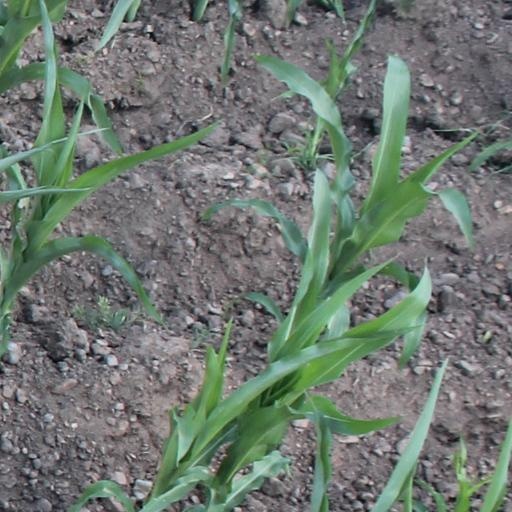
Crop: maize; corn